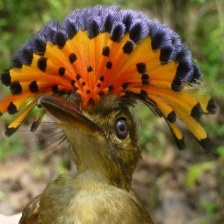
Species: ROYAL FLYCATCHER
Scientific name: ONYCHORHYNCHUS